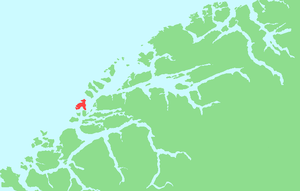
Vigra
Vigra er den største af øerne i Giske kommune lige nord for Ålesund i Møre og Romsdal fylke i Norge. Ålesund lufthavn ligger midt på øen, og er den største arbejdsplads. Andre hovederhverv er landbrug og fiskeri. Indbyggertallet var 2.179 pr 1. januar 2019. De fleste bor i Roald, Molnes og Synes. Andre stednavne er Blindheim, Blindheimsvika, Gjøsund, Rørvika, Røysa og Røsvika.